Chitharal Jain Monuments and Bhagavati Temple

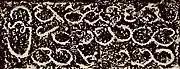
The inscription below Padmavati bas relief

The monuments are reached by roughly hewn steps in rocks and the narrow entrance between them. A natural cavern formed by overhanging rock has many bas-relief sculptures of Jain Tirthankaras. This is the north side and the outer wall of the Jain cave temple. It is visible to the visitors as they approach the temple. The reliefs of Parsvanatha and Padmavati are standing figures canopied by multi-hooded cobra and with attendant smaller figures of Yaksha.